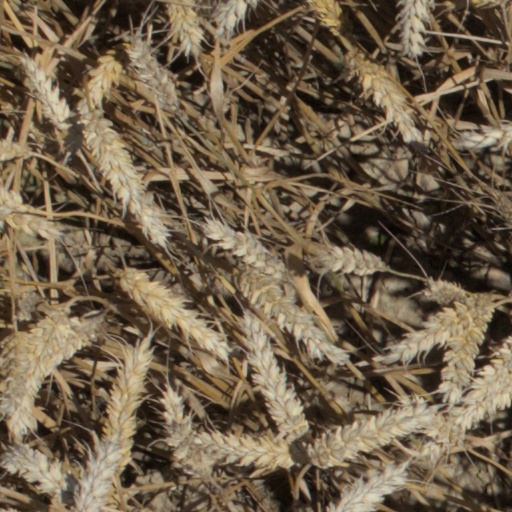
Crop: wheat